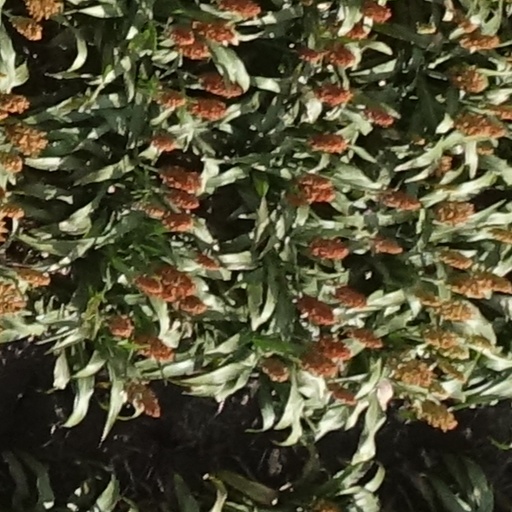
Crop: sorghum